History of Poland (1945–1989)

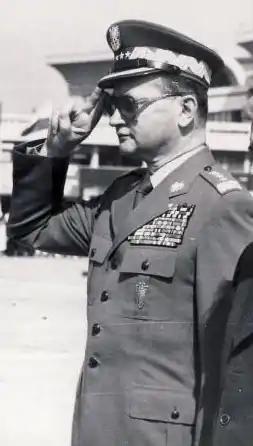
General Wojciech Jaruzelski led the People's Republic during its final decade and became one of the key players in the systemic transition of 1989–90

As a result of the 1970 worker rebellion food prices remained frozen and were artificially low. The demand for food products exceeded the supply also because of the higher real wages, which already in the first two years of Gierek's government increased more than during the entire decade of the 1960s. In June 1976, in an attempt to reduce consumption, the government introduced a long-announced and several times delayed, but radical price increase: basic foodstuffs had their prices raised by an average of 60%, three times the rate of Gomułka'a increases from six years before. The compensatory wage rises were skewed toward the better-off part of the population. The result was an immediate nationwide wave of strikes, with violent demonstrations, looting and other labor unrest at the Ursus Factory near Warsaw, in Radom, Płock and other places. The government quickly backed down and repealed the price rises, but the strike leaders were arrested and put on trial. A series of "spontaneous" large scale public gatherings, intended to convey the "anger of the people" at the "trouble-makers" was staged by the party leadership in a number of cities, but the Soviet pressure prevented further attempts at raising prices. Gierek's cordial in the past relations with Leonid Brezhnev were now seriously damaged. Food ration cards, introduced because of the destabilized market in August 1976, were to remain a feature of life in Poland for the duration of the People's Republic. The regime's retreat, having occurred for the second time in several years, amounted to an unprecedented defeat. Within the rigid political system, the government was neither able to reform (it would lose control and power) nor to satisfy society's staple needs, because it had to sell abroad all it could to make foreign debt and interests payments. The government was in a quandary, the population suffered from the lack of necessities, and organized opposition found room to expand and consolidate.